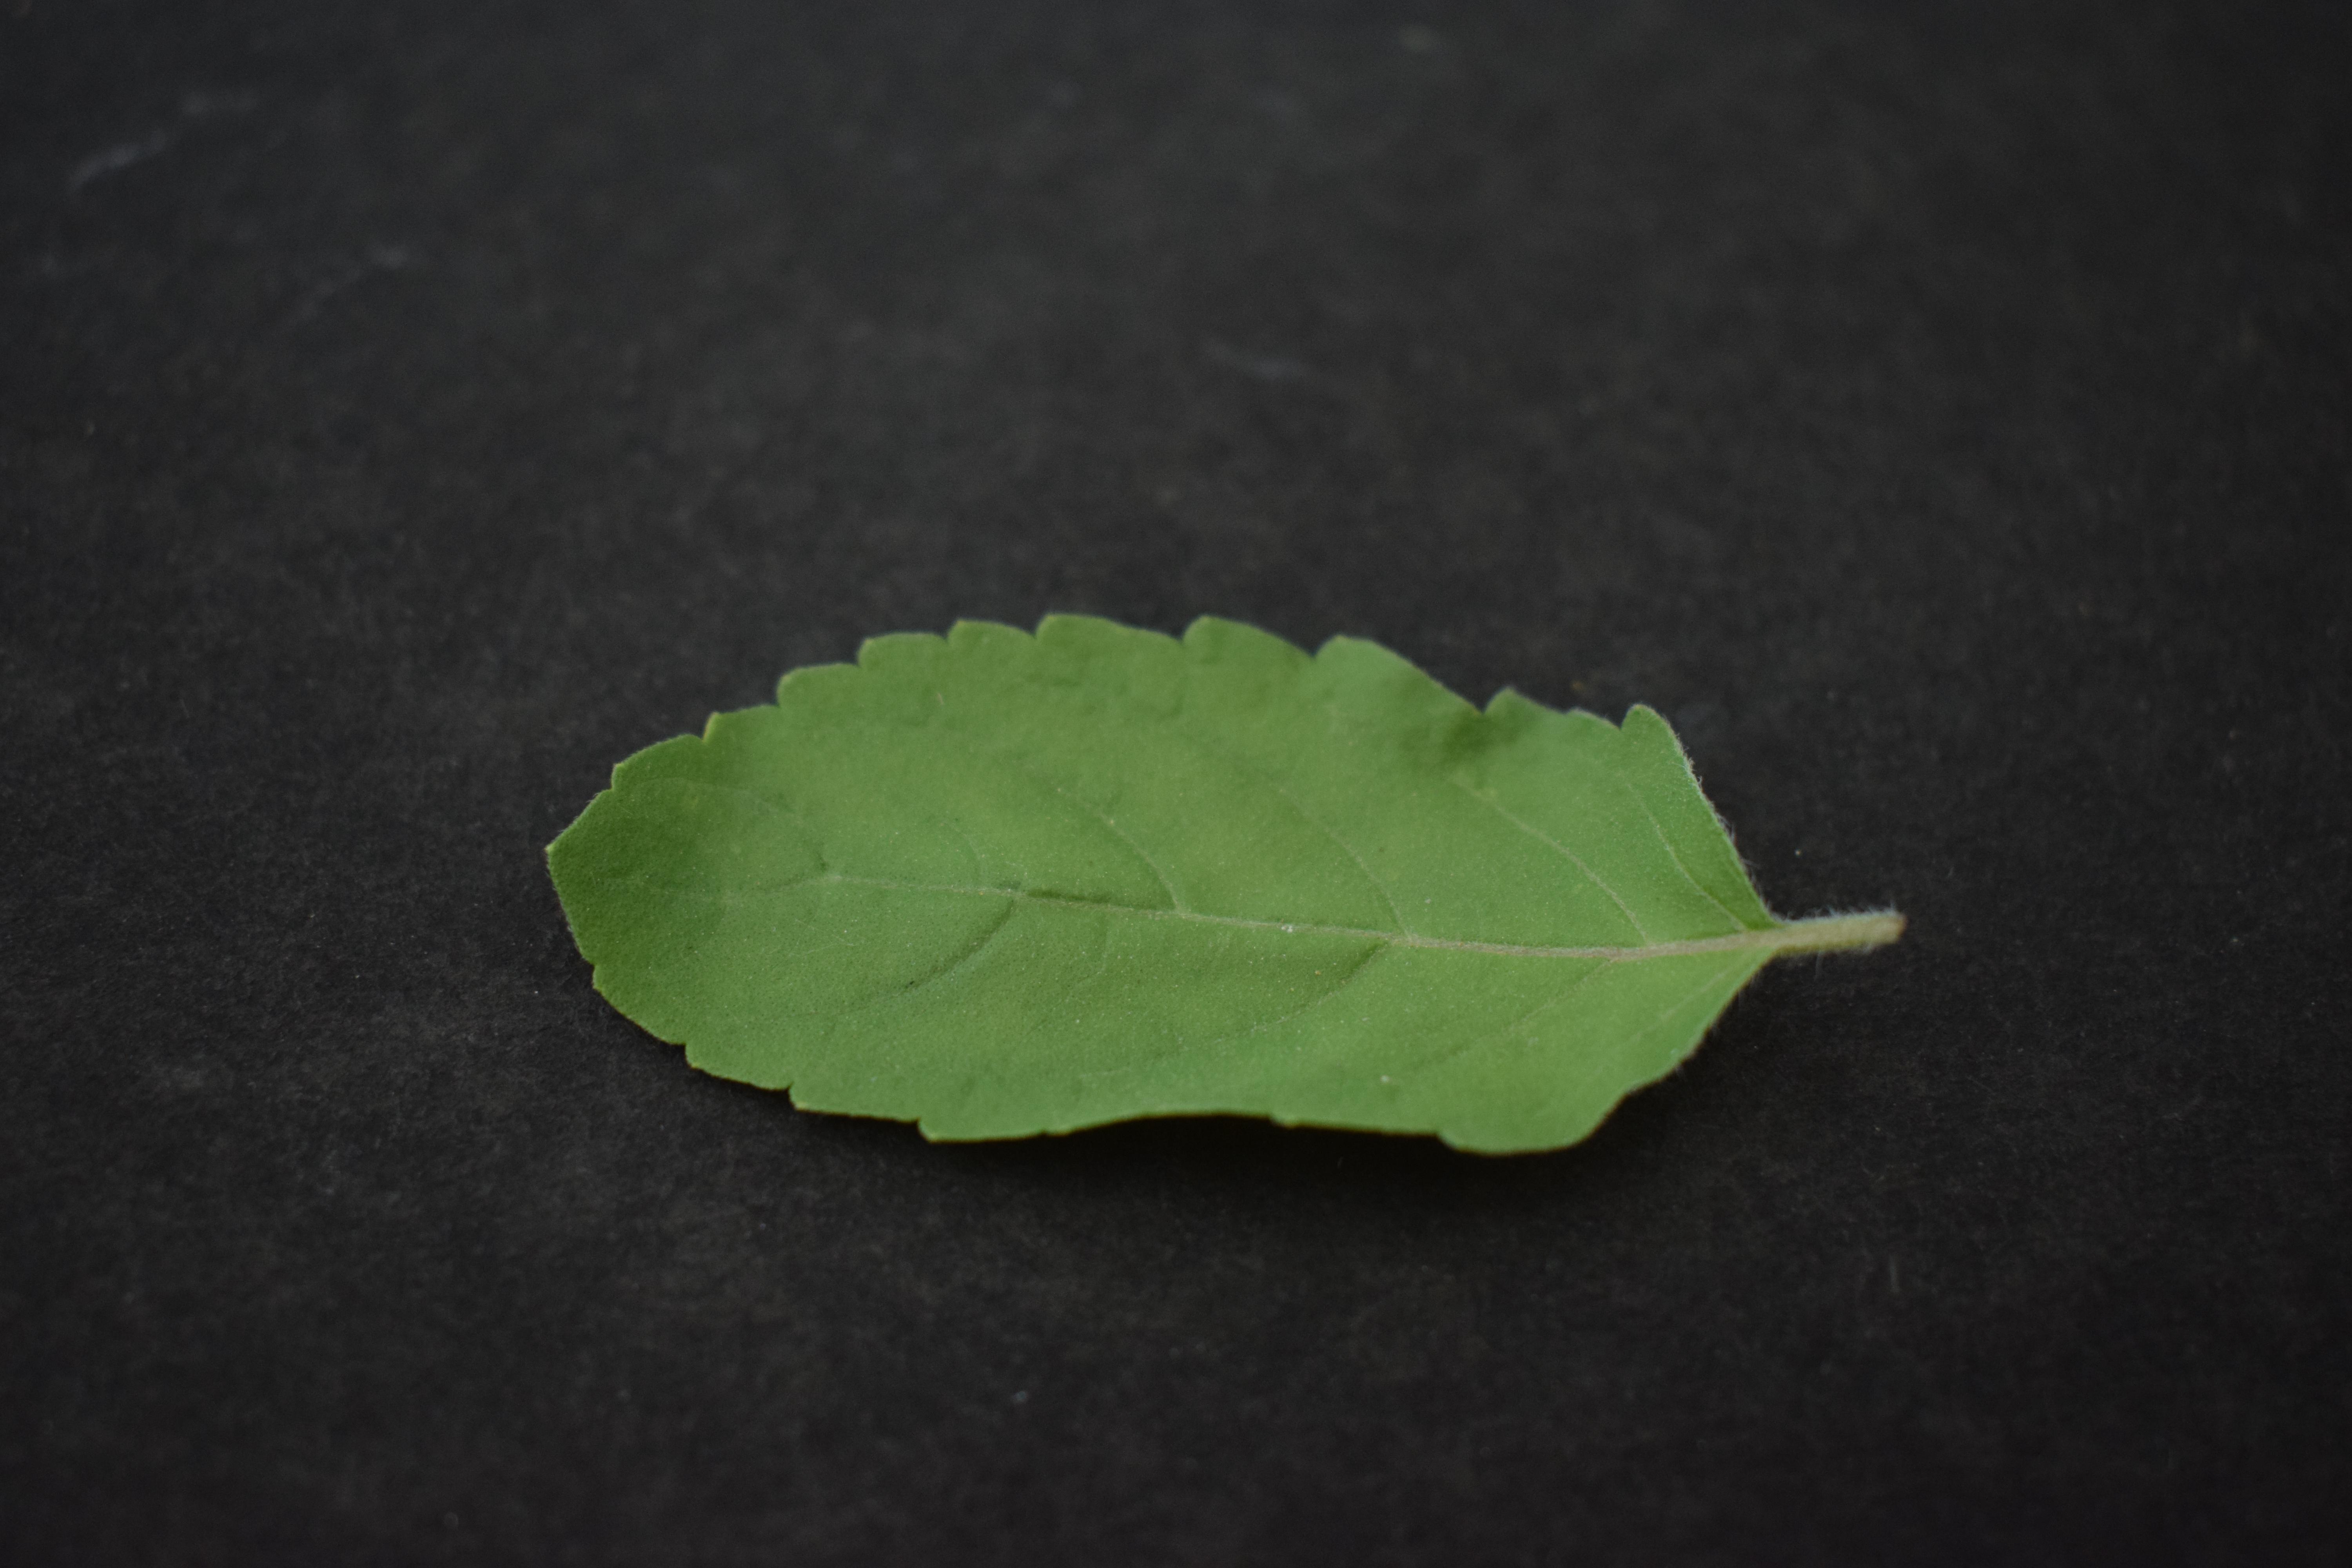
Plant species: Basil